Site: brandenburg
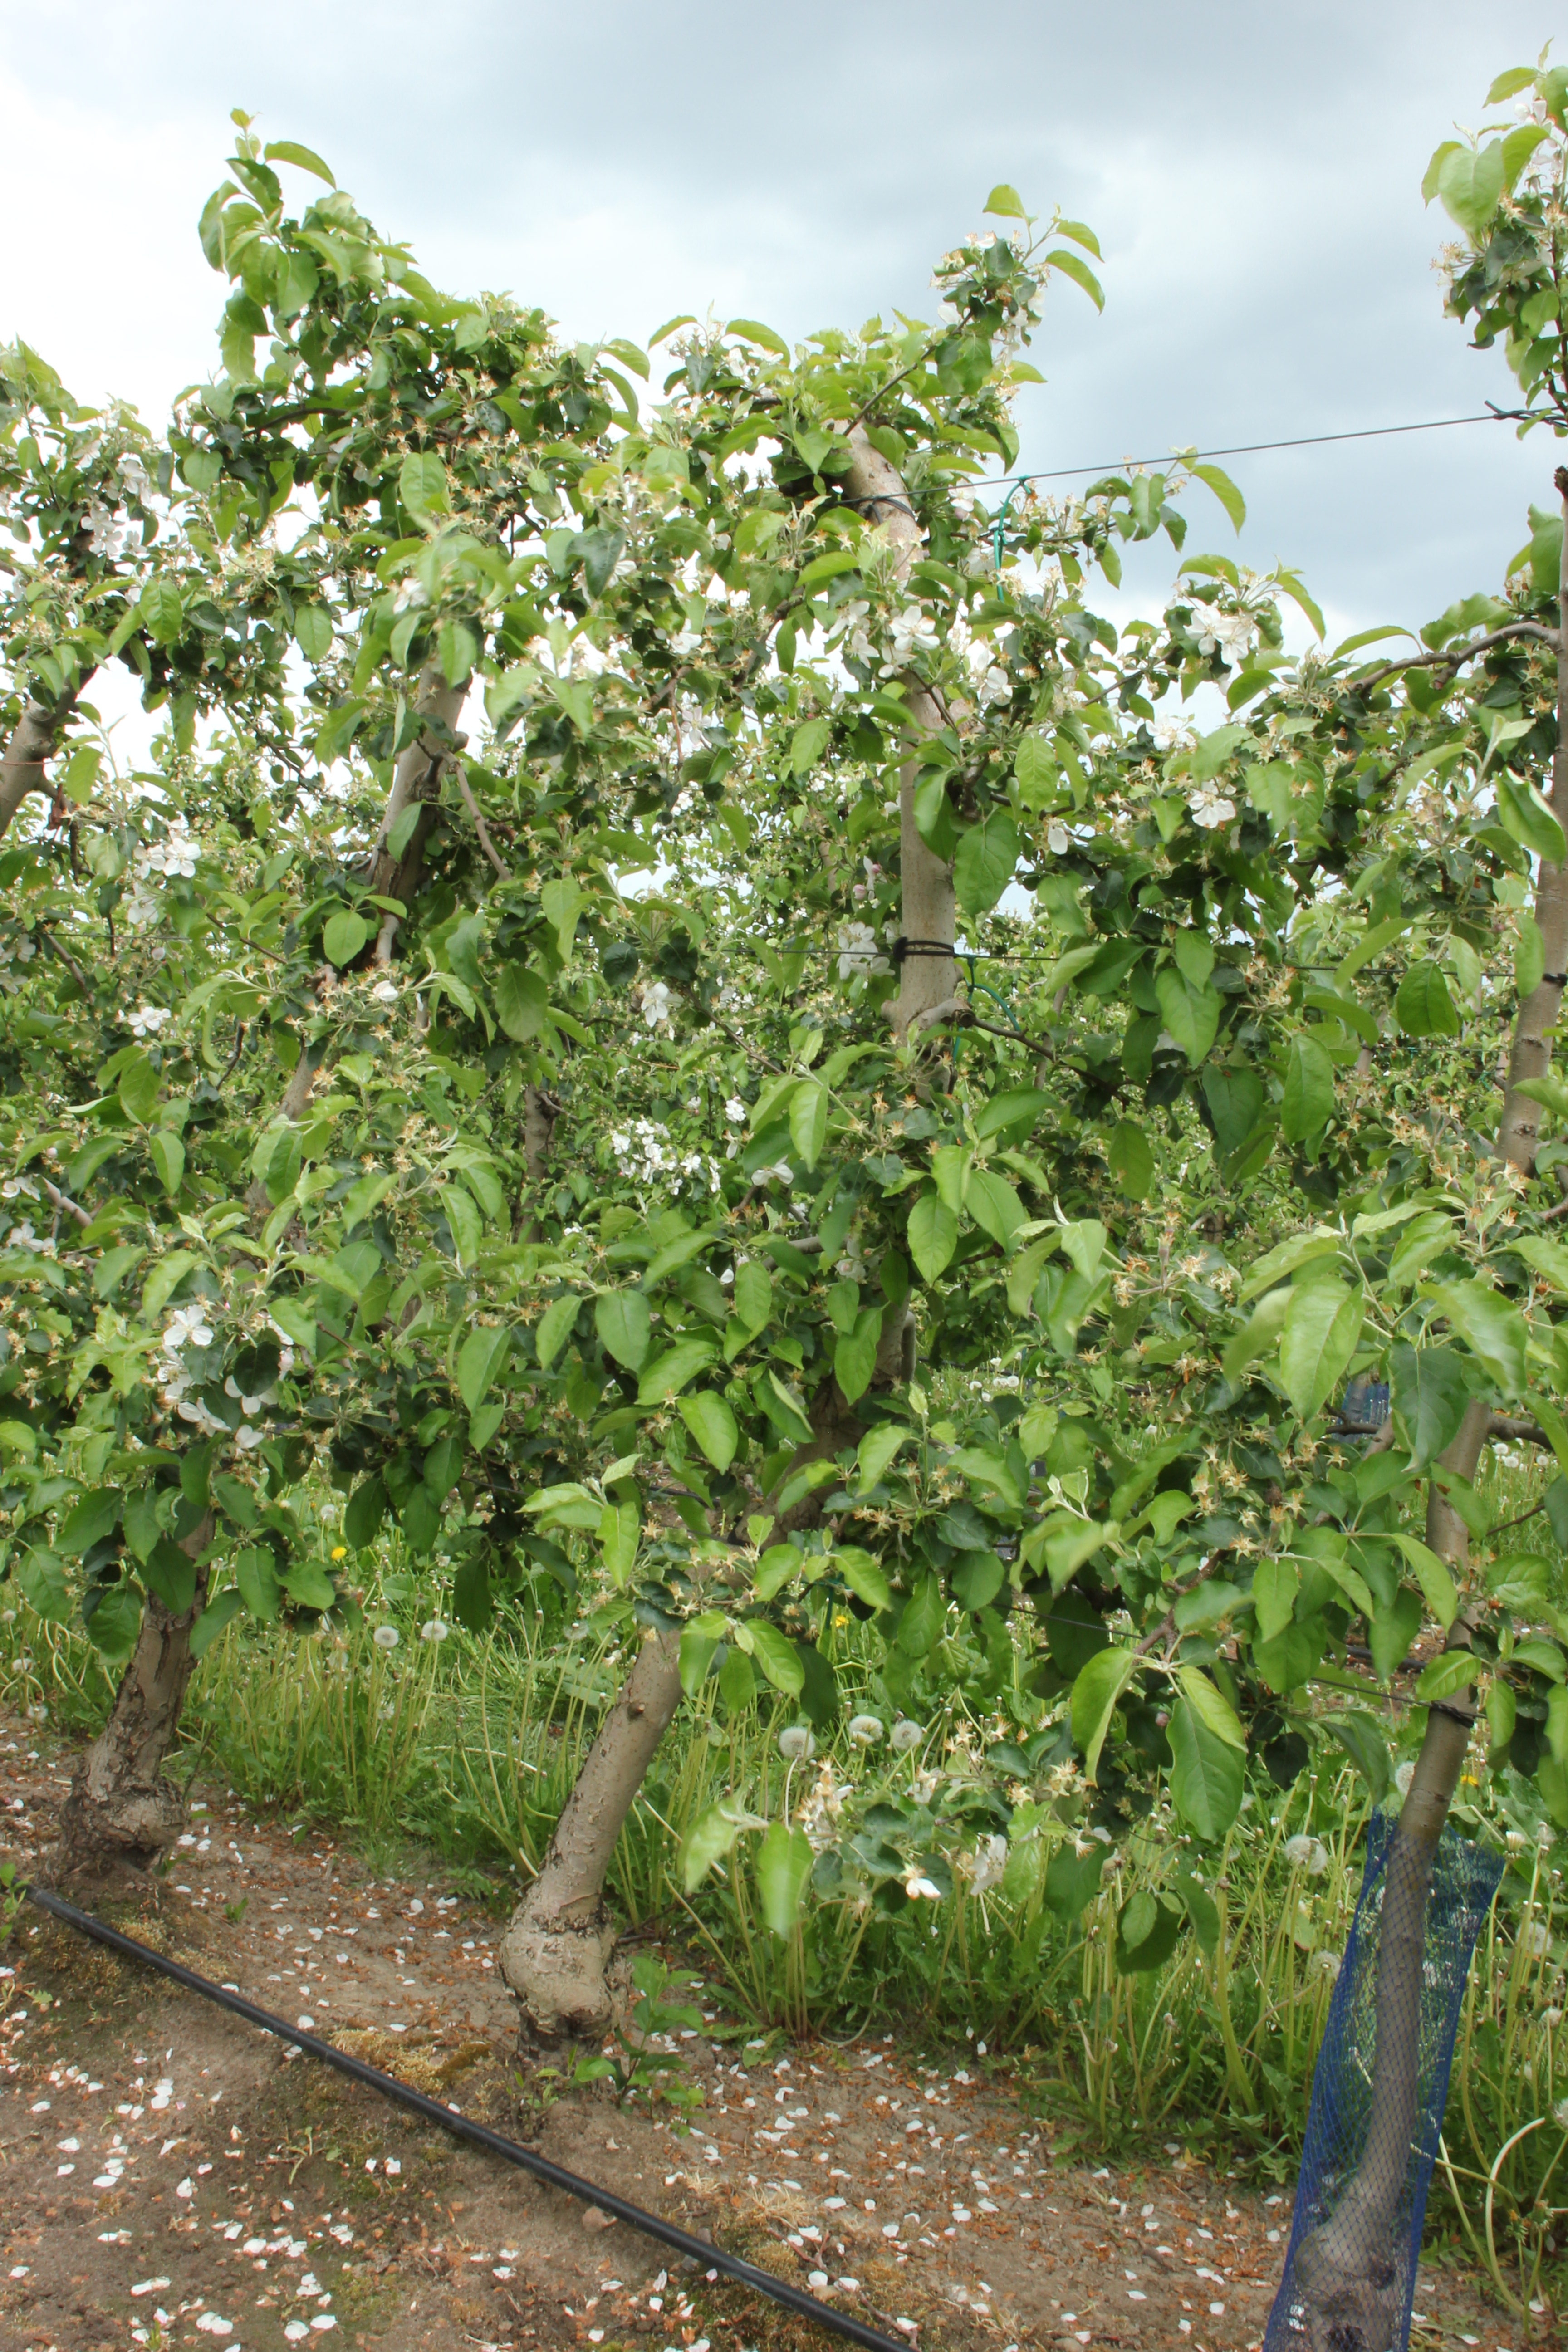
Growth stage (BBCH 67): Flowering